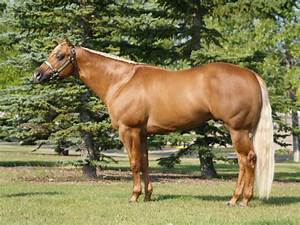
Label: cavallo